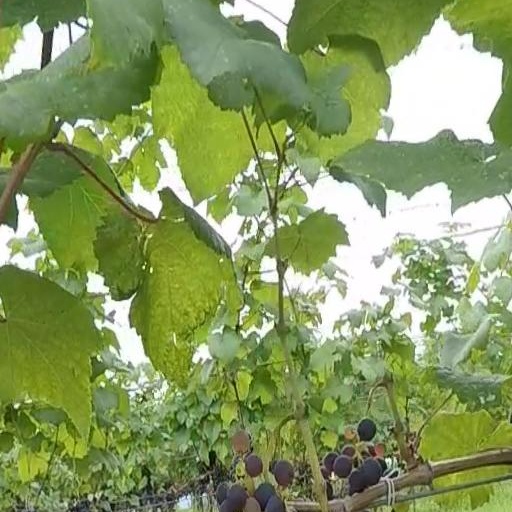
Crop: grape